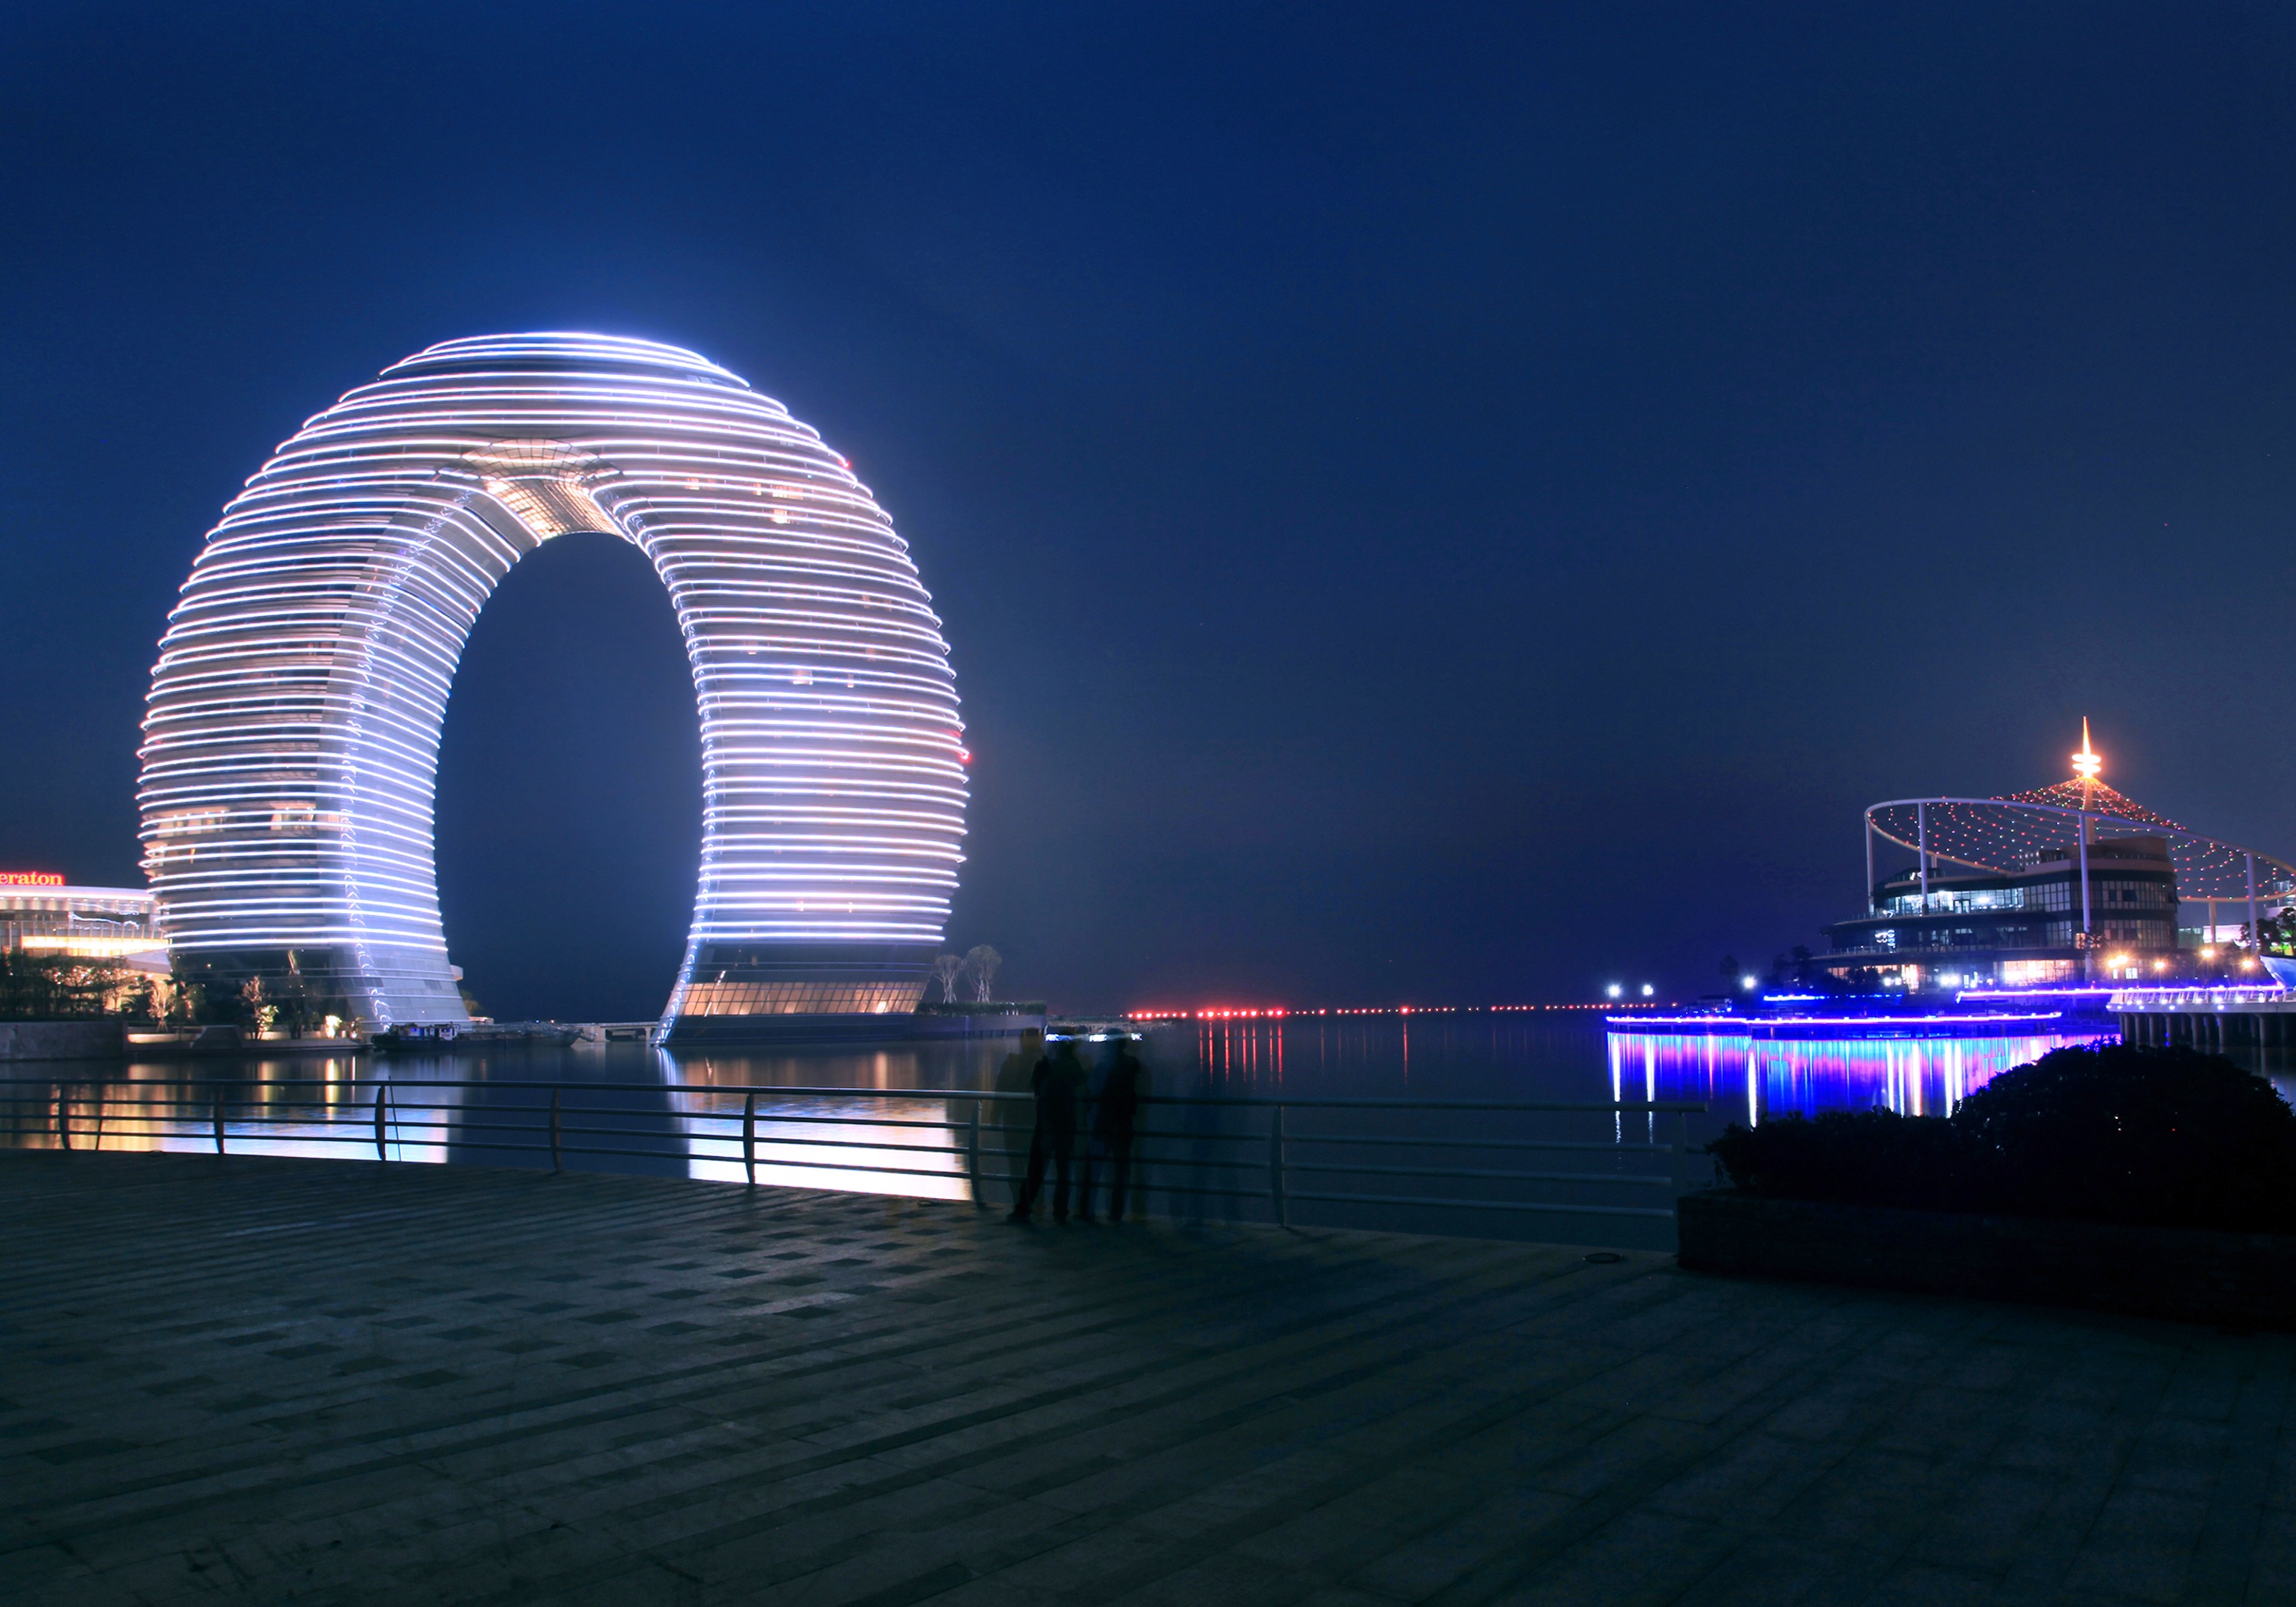
light, night, round, building, cityscape, evening, construction, reflection, landmark, modern, stadium, circle, china, night view, sheraton, huzhou, atmosphere of earth, taihu lake, photos of sheraton huzhou results